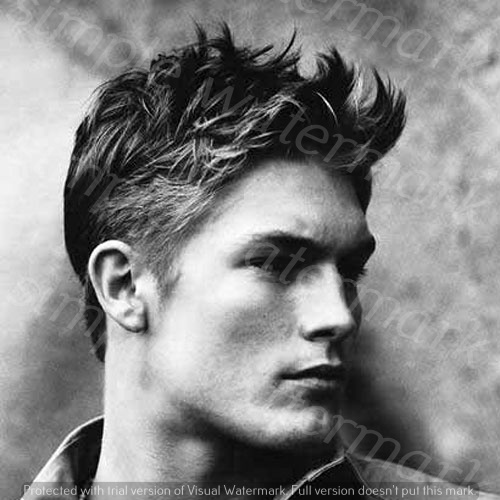
Label: Watermark